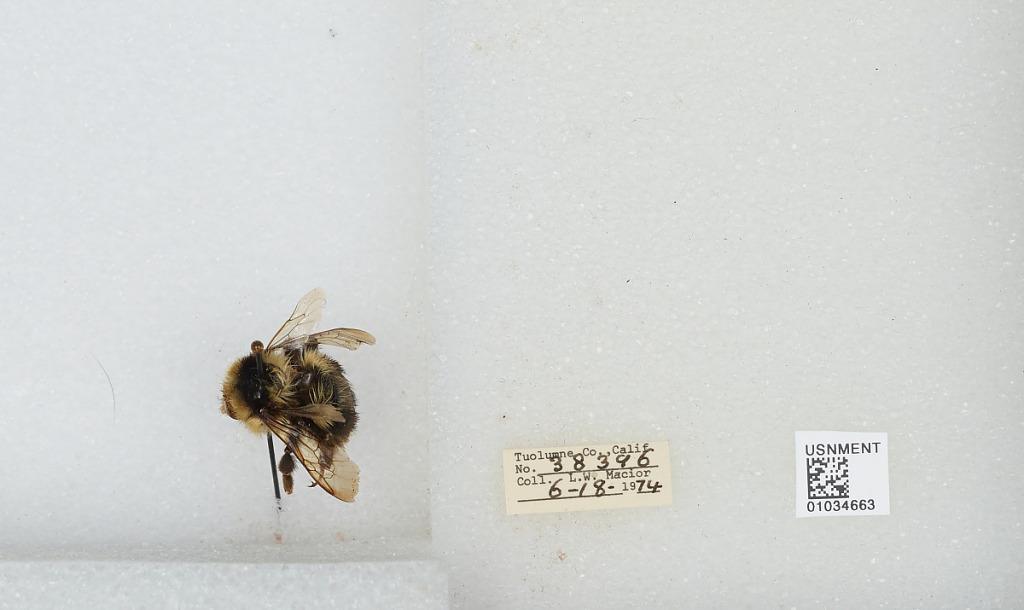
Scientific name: Bombus (Cullumanobombus) rufocinctus Cresson
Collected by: L. Macior
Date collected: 1974-6-18
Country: United States
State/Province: California
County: Tuolumne
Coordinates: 38.02, -119.93